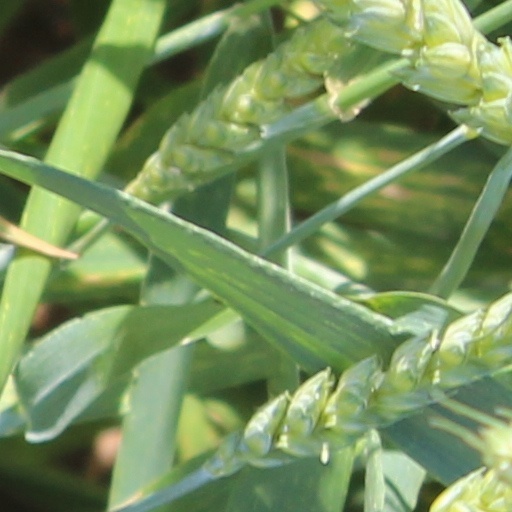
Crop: wheat